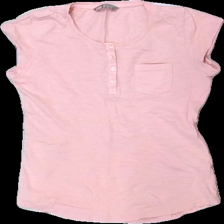
View: front
Type: T-shirt
Category: Children
Brand: Lindex
Colors: Pink
Material: 100% bomull
Pattern: Other
Cut: C-collar
Size: 146
Season: All
Stains: Minor
Damage: liten smuts fläck
Damage location: bottom left
Price range: 50-100
Recommended usage: Reuse
Description: t-shirt med knappar